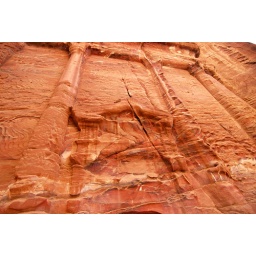
Ruins of a building carved out of colorful sandstone in Petra, Jordan